John Eliot (meteorologist)

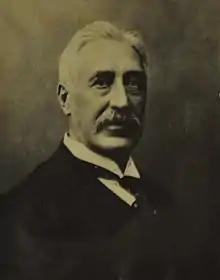

Sir John Eliot (25 May 1839 – 18 March 1908) was a mathematician and meteorologist who served as the second meteorological reporter to the Indian government, succeeding Henry Francis Blanford. He served as the director-general of Indian observatories from 1899 until his retirement in 1903. He was noted for reorganizing the Indian meteorological department and for his attempts to improve predictions on the monsoons.